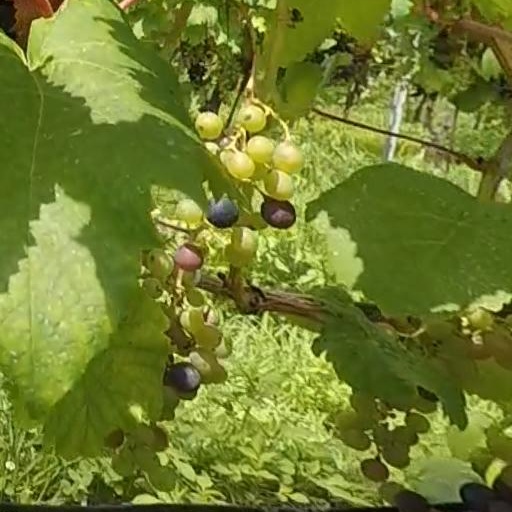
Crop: grape